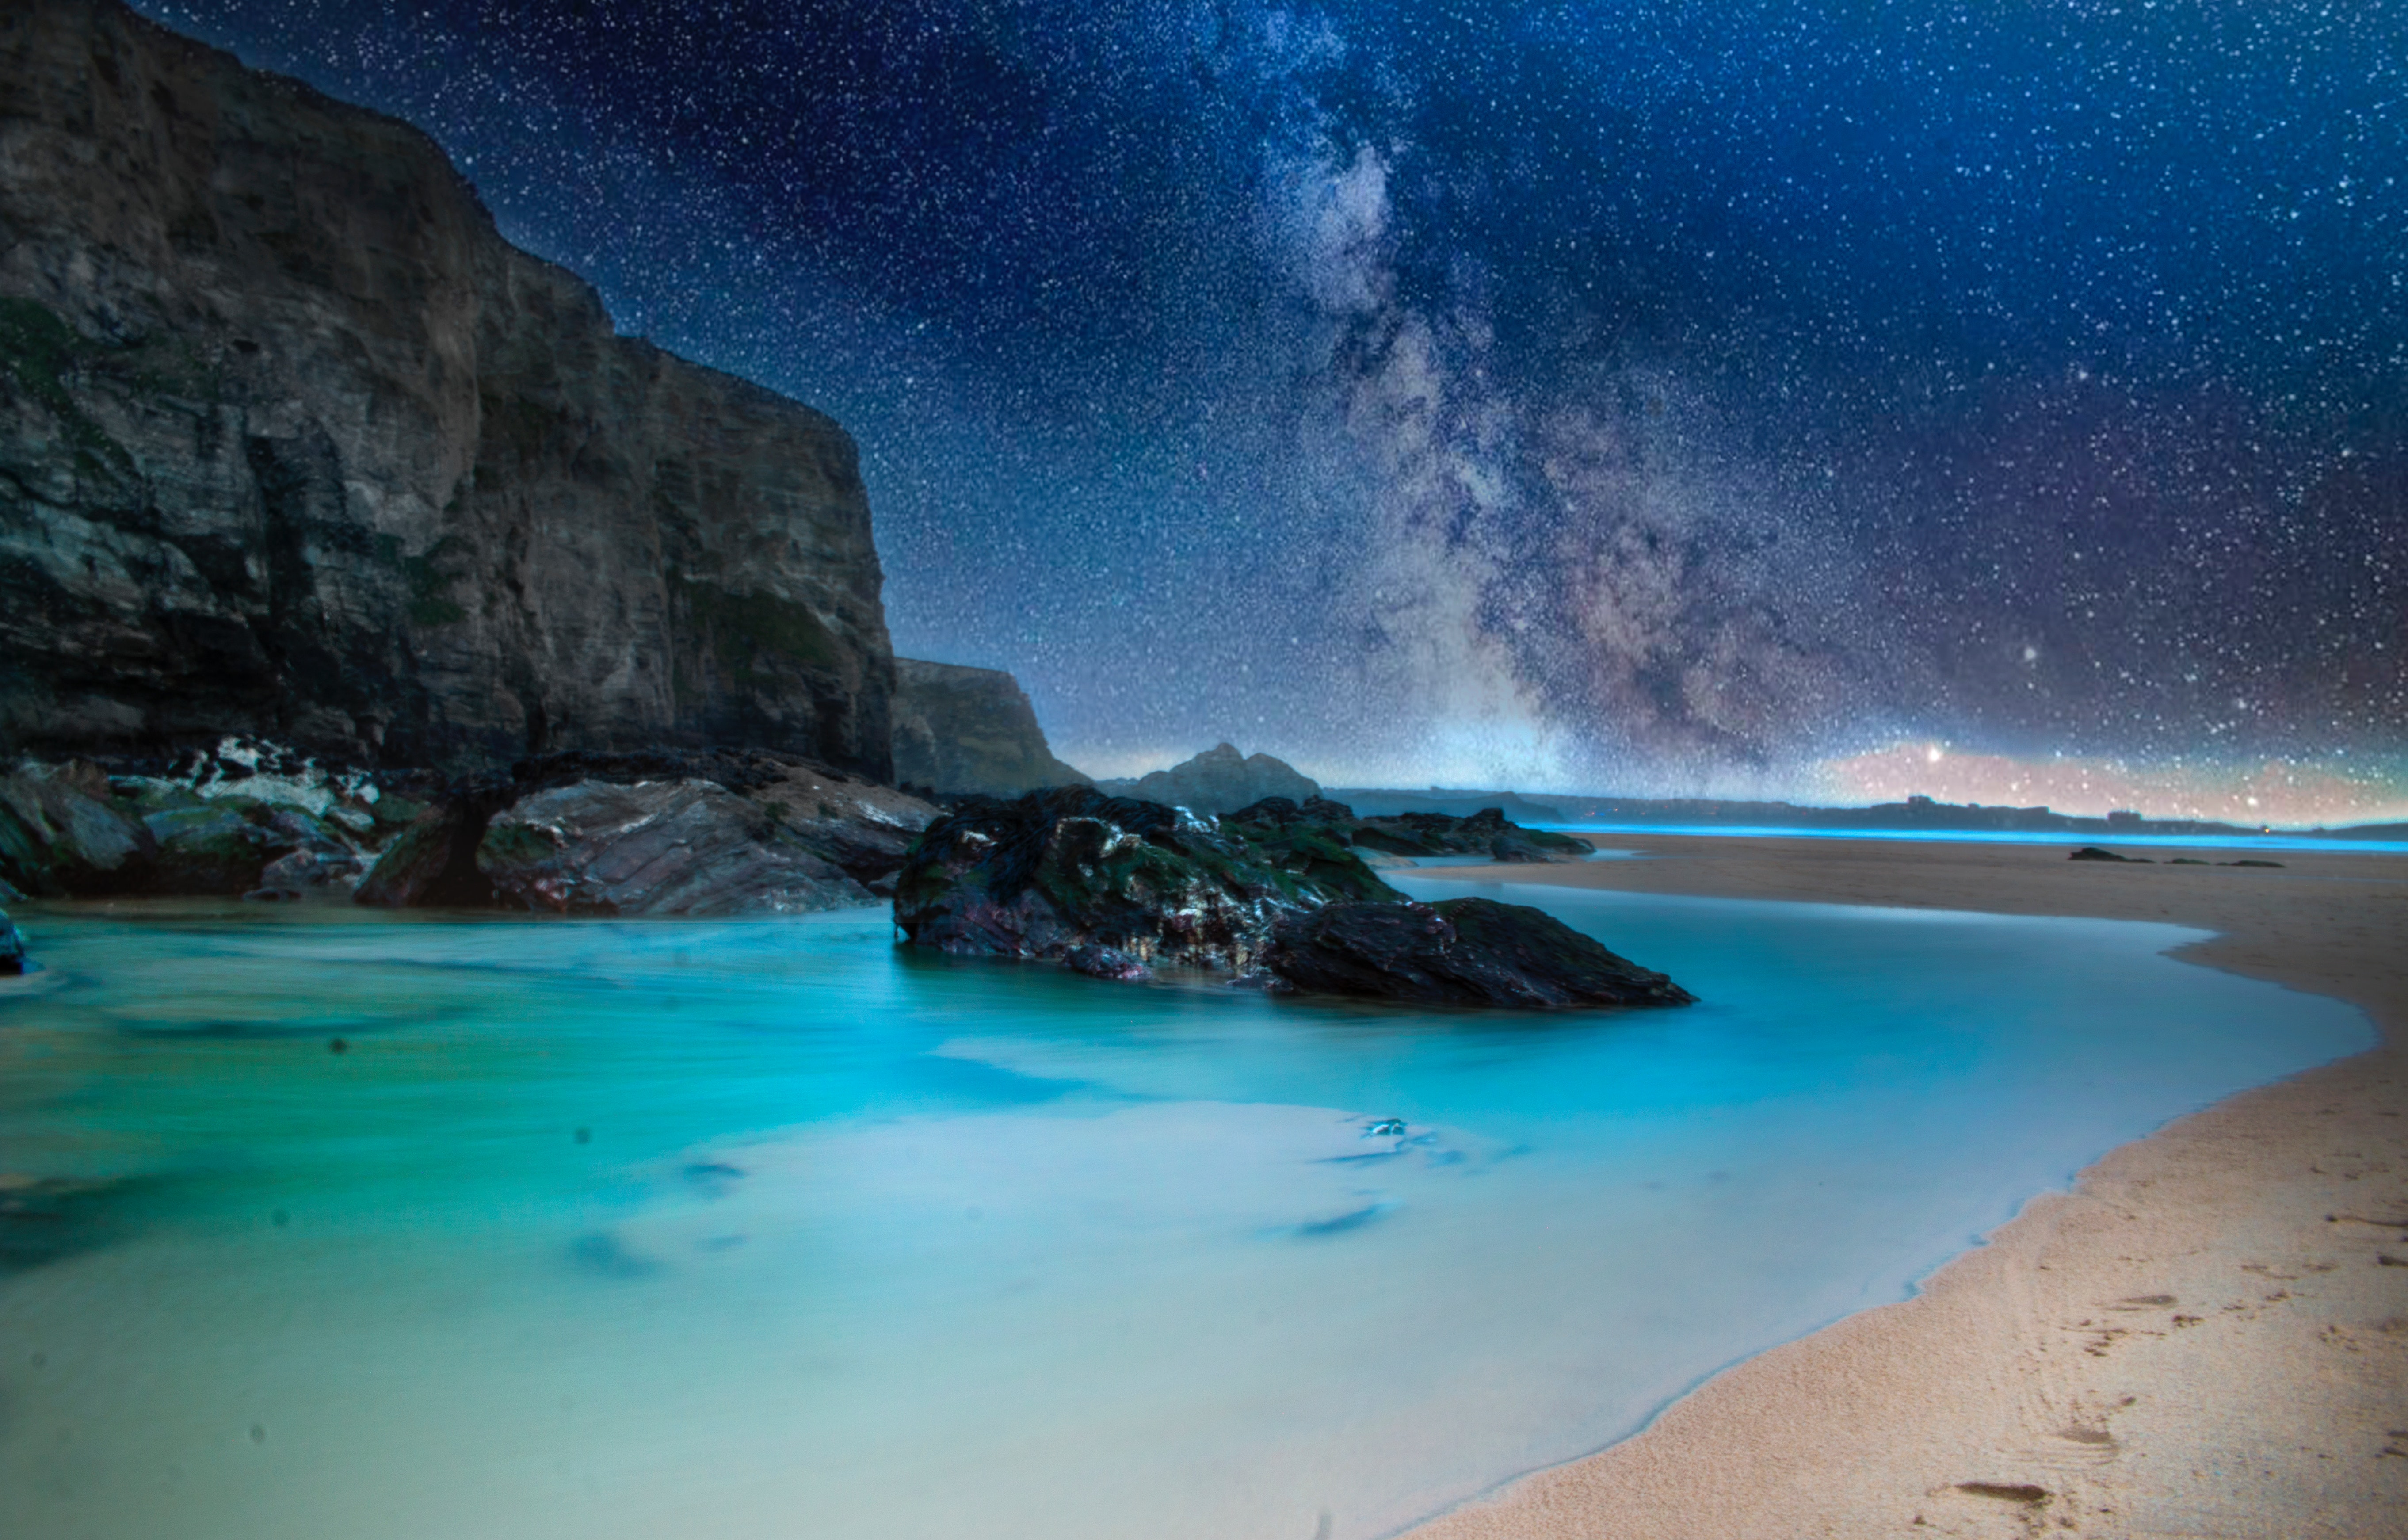
nature, sky, water, sea, natural landscape, ocean, coast, rock, shore, tropics, atmosphere, landscape, coastal and oceanic landforms, beach, cove, world, lagoon, space, wave, night, bay, tourism, earth, vacation, caribbean, tide